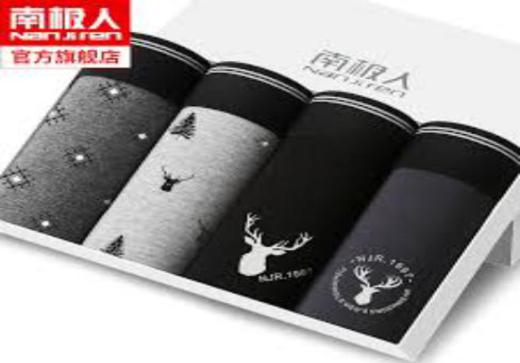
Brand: nanjiren
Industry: Clothes